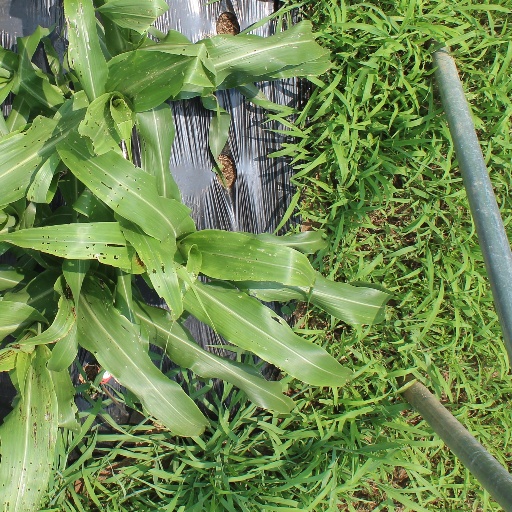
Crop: sorghum